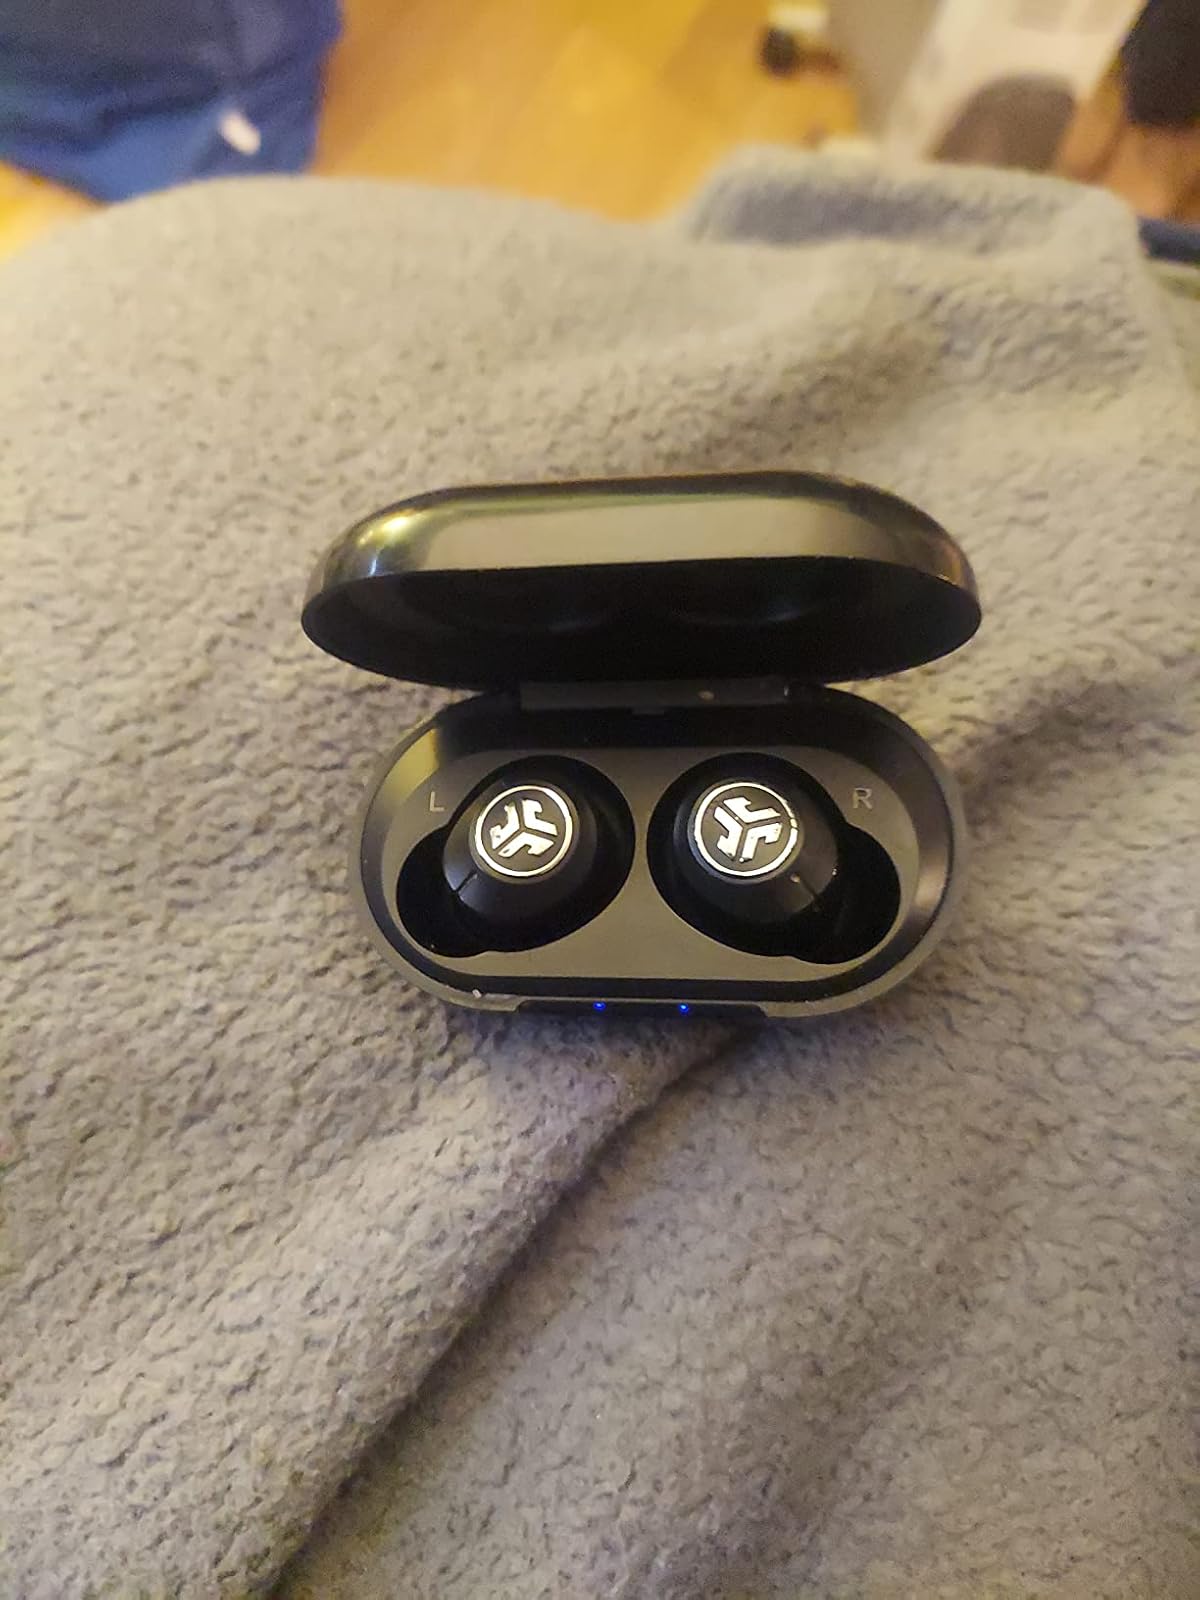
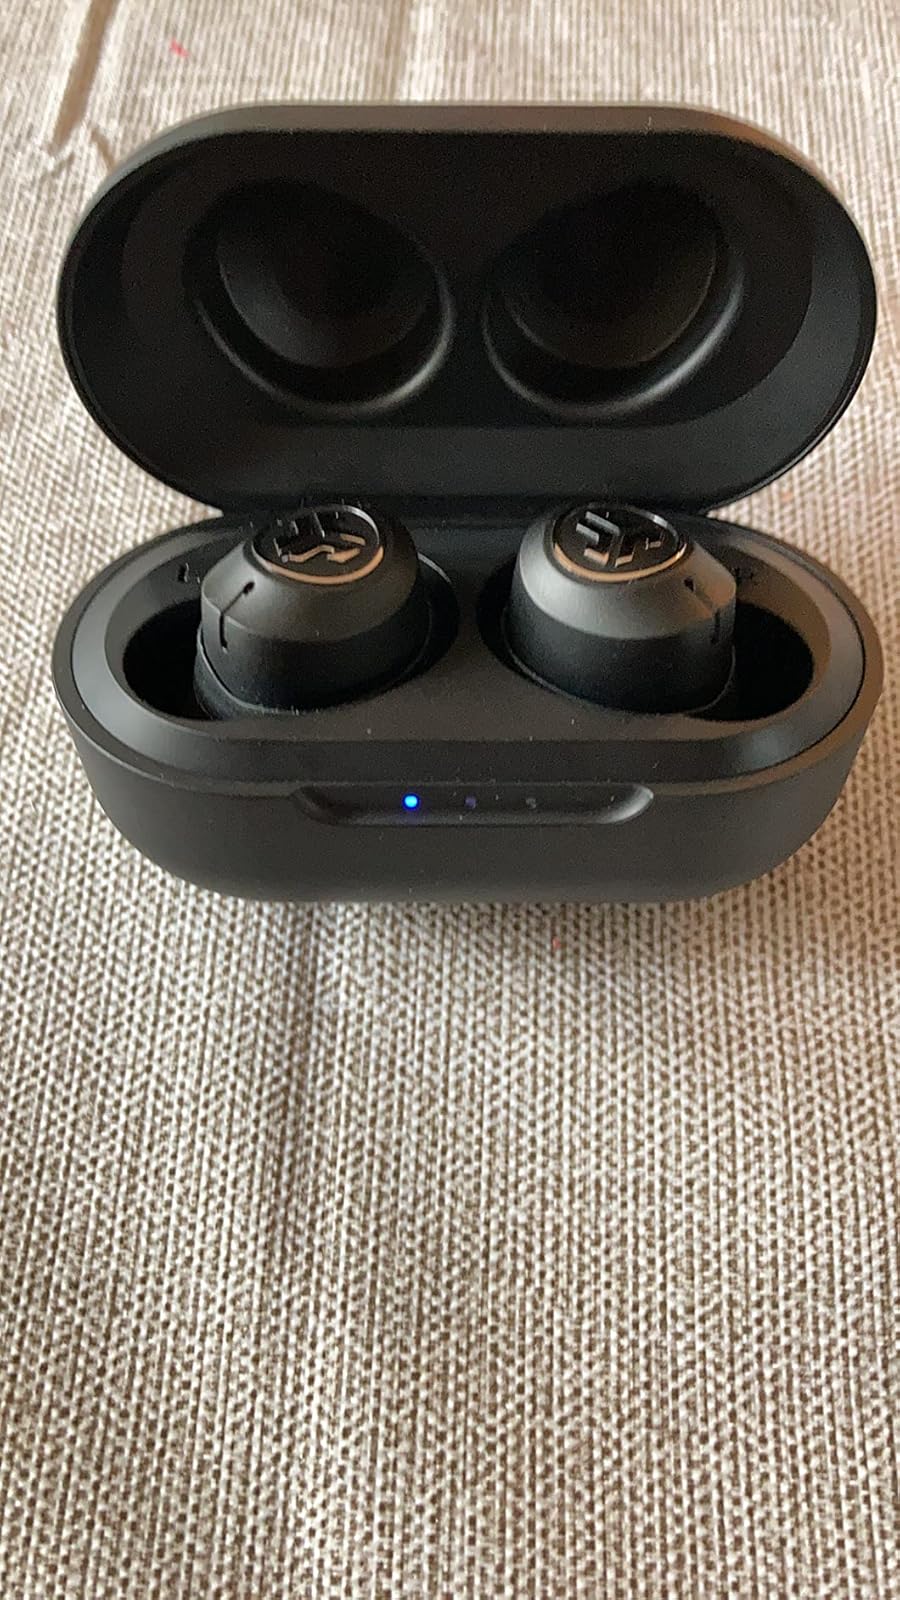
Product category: earbuds
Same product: yes